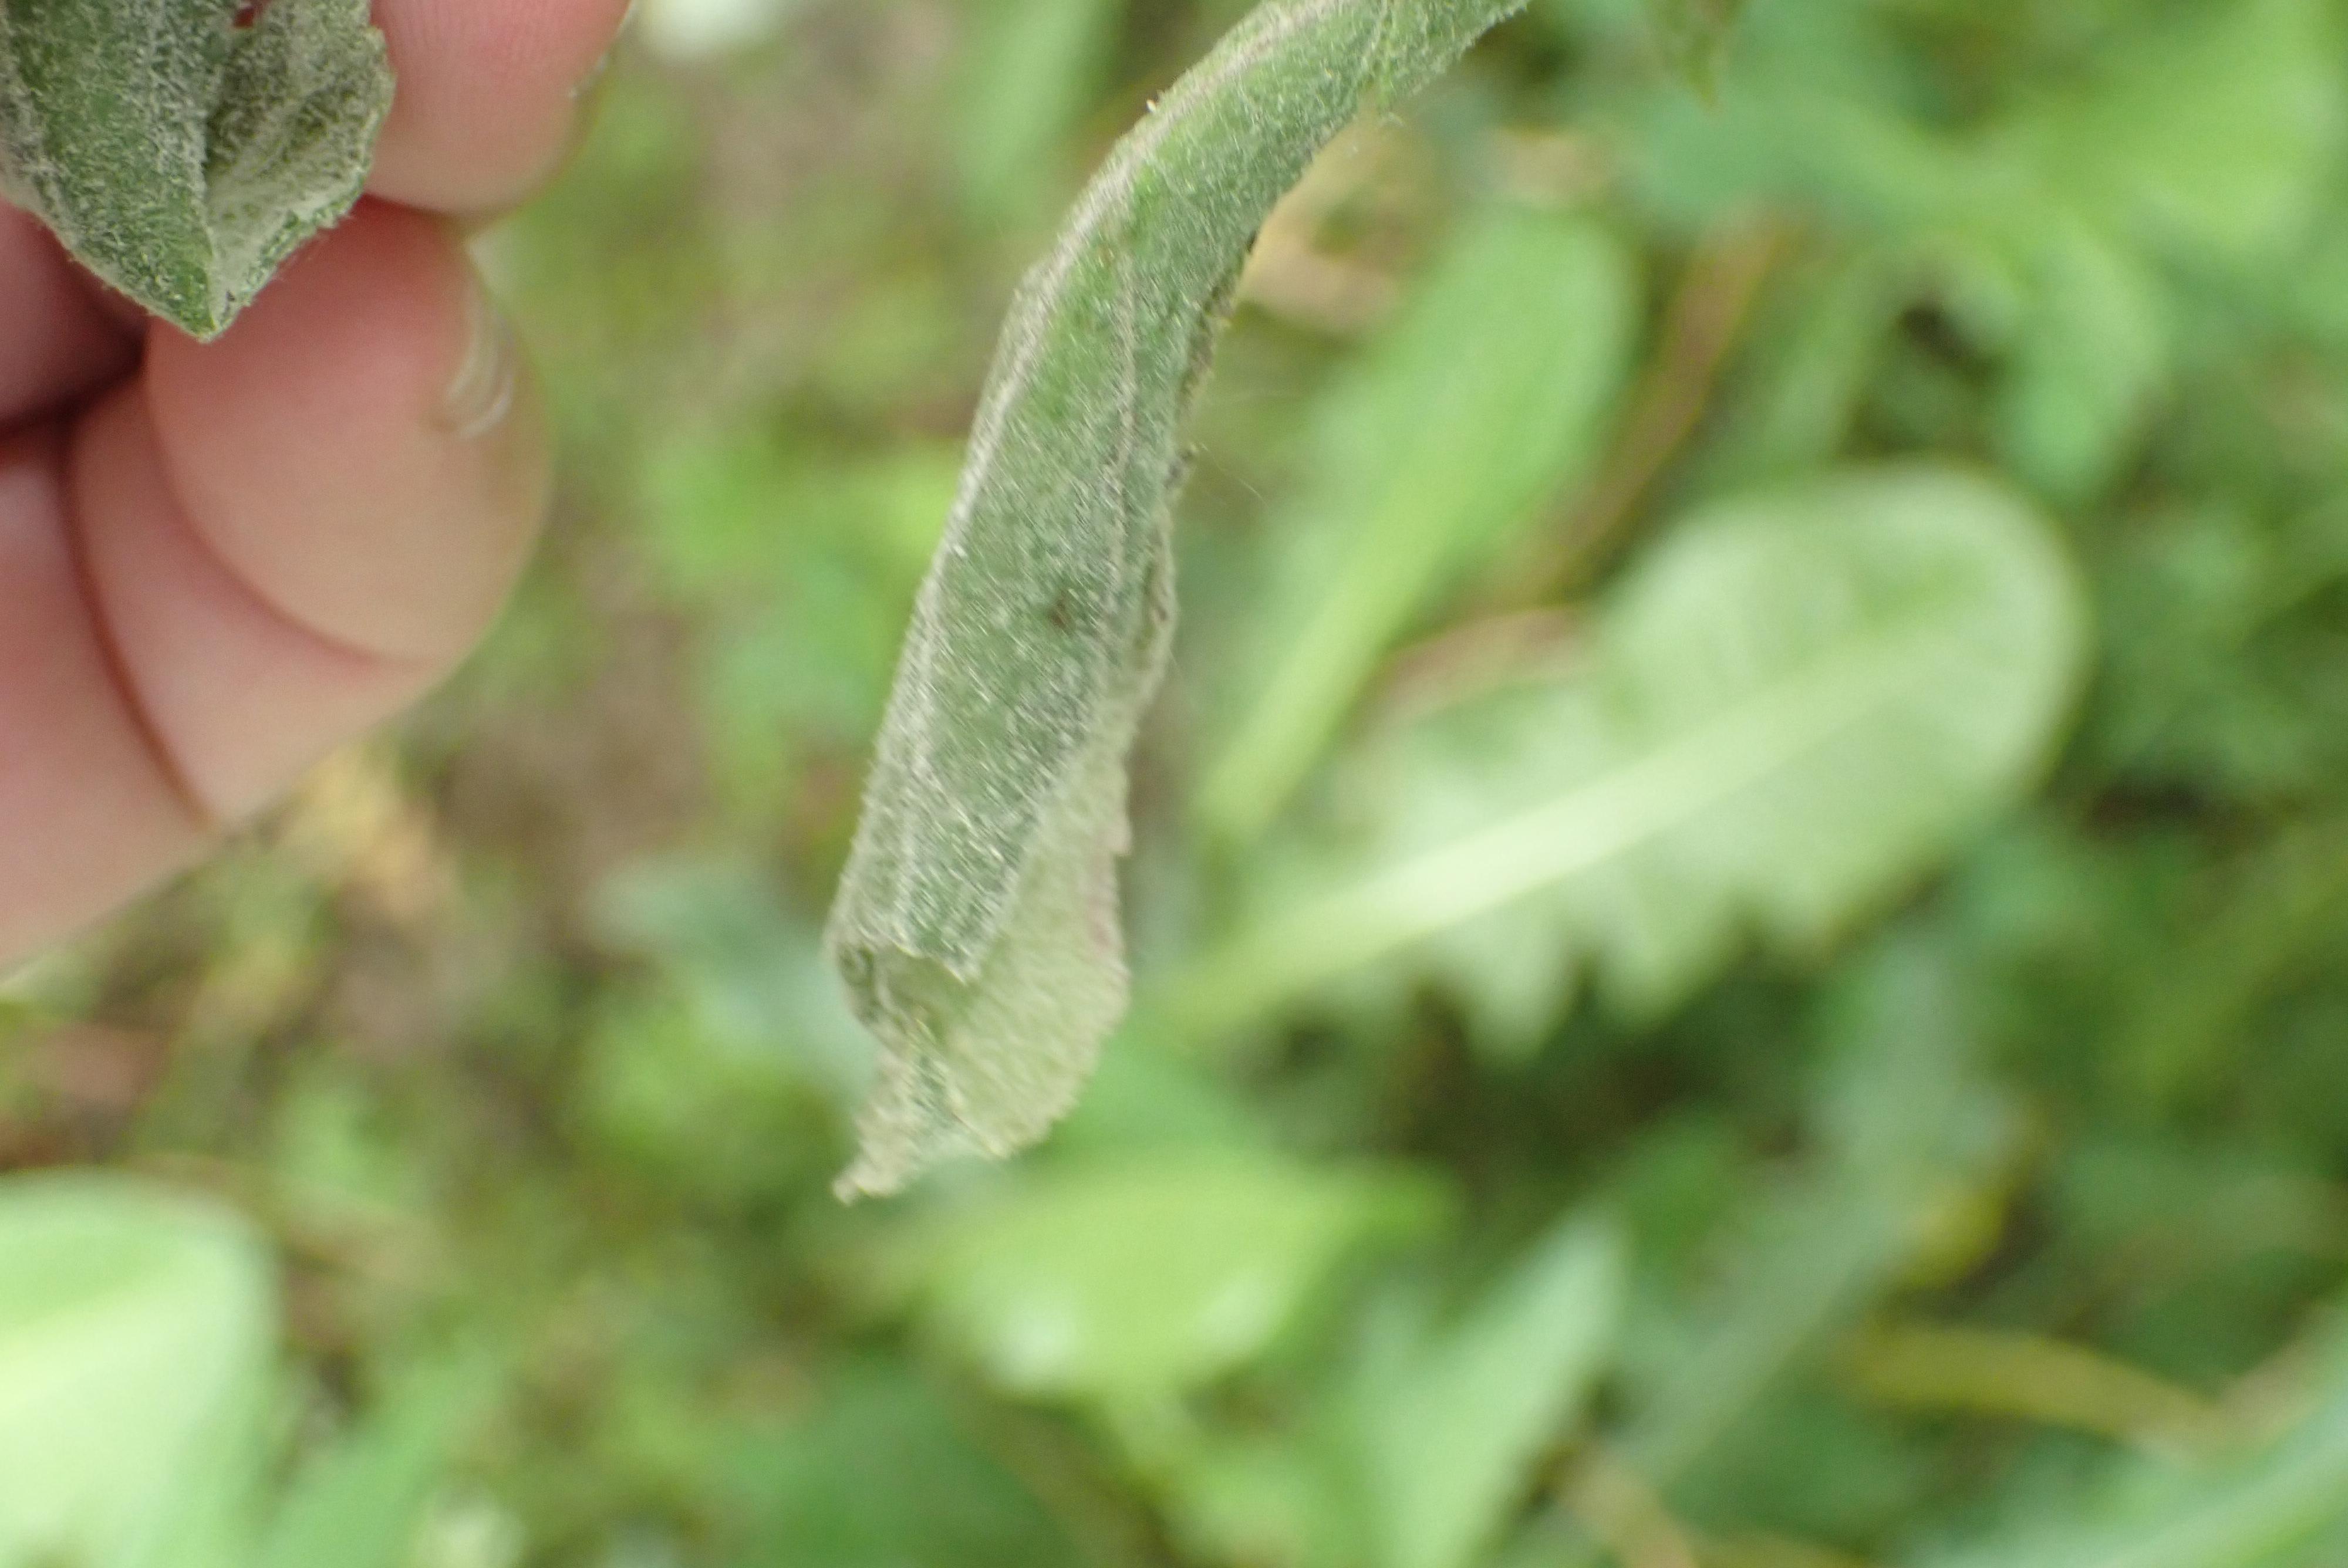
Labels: powdery_mildew